Allied logistics in the Southern France campaign

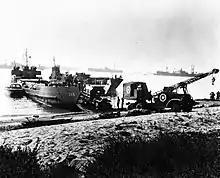
Trucks and cranes roll ashore from LCTs on D-Day.

SOS NATOUSA created the Northern Base Section under the command of Colonel John P. Ratay in Corsica on 1 January 1944. Its initial assignment was to support air operations on the island, but it also became engaged in staging troops and loading supplies for Anvil. Most of the air units operating in support of Anvil would be based on Corsica, which had been in Allied hands since October 1943. The island had some disadvantages; malaria was endemic, and the transportation and communications infrastructure was underdeveloped. The best port was Bastia on the east coast. Engineers constructed and improved the roads, bridges and airfields, and signal units laid of telephone lines. By mid-June, 136,000 bombs, 3.5million rounds of ammunition and 2,500 drop tanks were present on the island.